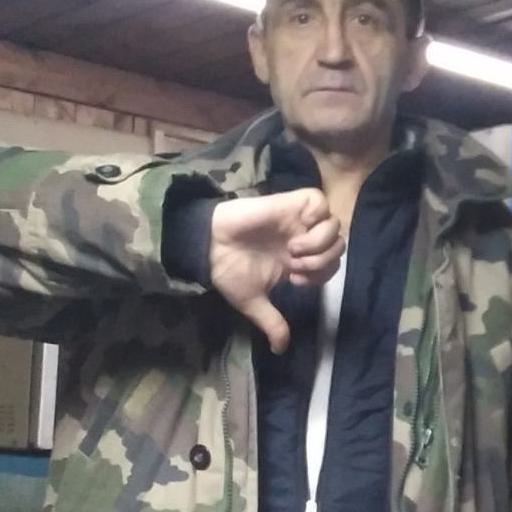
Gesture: dislike